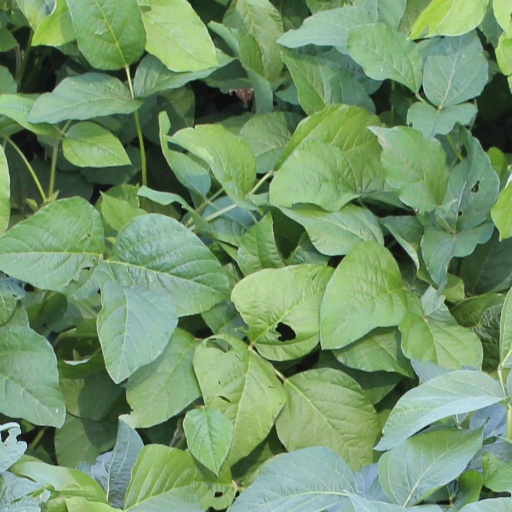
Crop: soybean